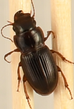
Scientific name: Cratacanthus dubius
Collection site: North Sterling NEON (STER), plot STER_035